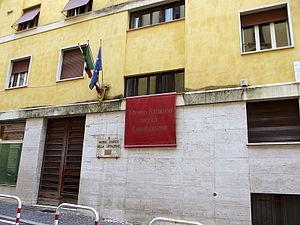
Musée historique de la Libération à Rome
Le musée historique de la Libération est un musée de Rome, en Italie, situé dans un petit immeuble Via Tasso 145, à proximité de la basilique Saint-Jean-de-Latran. Il présente la période de l'occupation allemande de Rome durant la Seconde Guerre mondiale et sa libération. Le bâtiment qui abrite le musée est utilisé par les SS durant la première moitié de 1944, afin de torturer les membres de la Résistance italienne.